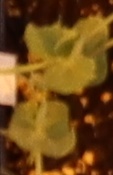
Label: Field Pea